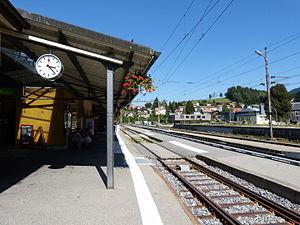
Gare de Tavannes - voies en direction de Moutier.